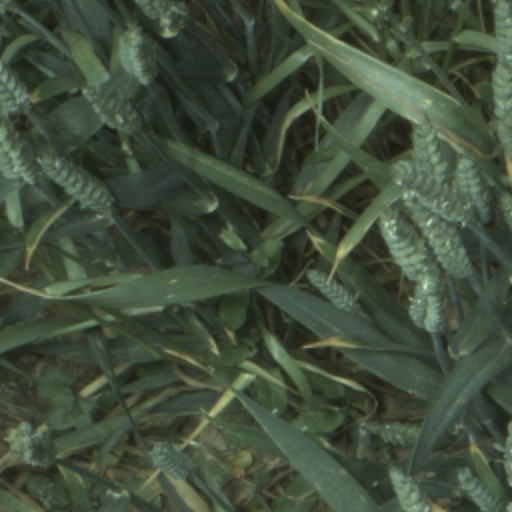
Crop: wheat